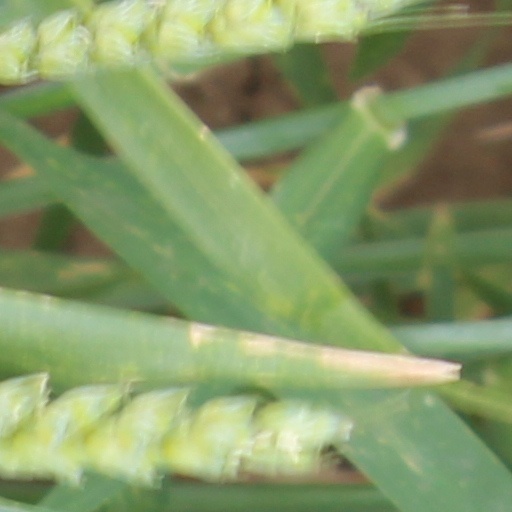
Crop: wheat